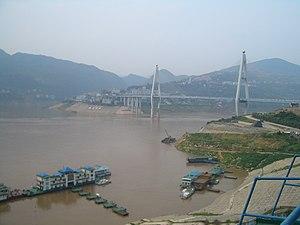
Le xian de Badong est un district administratif de la province du Hubei en Chine. Il est placé sous la juridiction de la préfecture autonome tujia et miao d'Enshi.